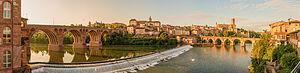
Panorama d'Albi, depuis le square Botany Bay, au matin. On aperçoit de gauche à droite le pont du 22 août 1944, la vieille cité, la cathédrale Sainte-Cécile, et le pont vieux.